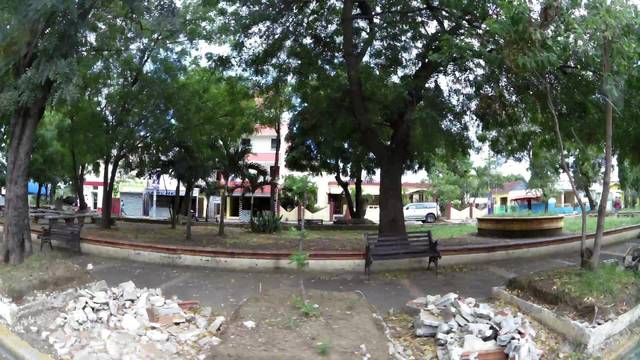
Region: Dominican Republic
Coordinates: 19.457, -70.714